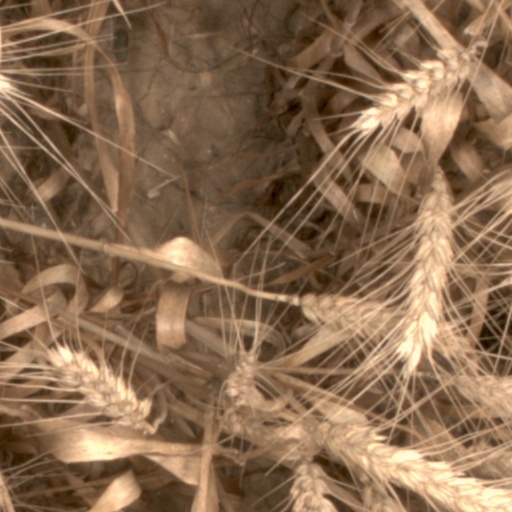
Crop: wheat